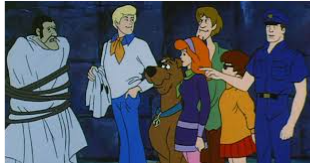
Portrait style: Cartoon Portrait